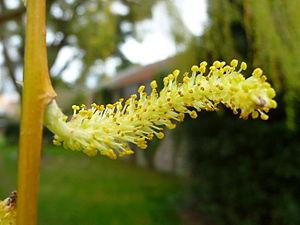
Inflorescence de Salix babylonic (Saule pleureur)
Le saule pleureur est une espèce d'arbre de la famille des Salicaceae. Son port retombant est caractéristique et en fait une espèce très appréciée comme arbre d'ornement notamment au bord des pièces d'eau.